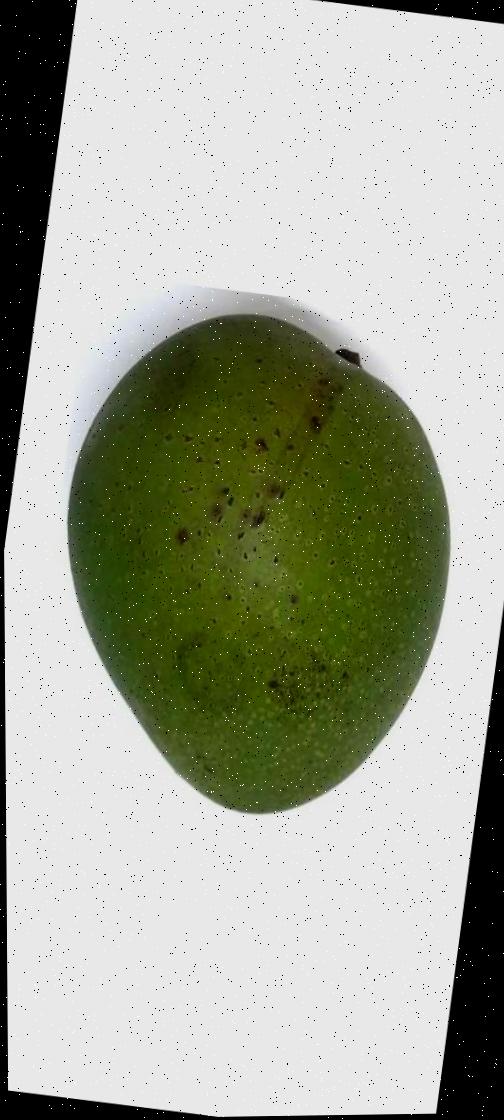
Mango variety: Ashshina Zhinuk